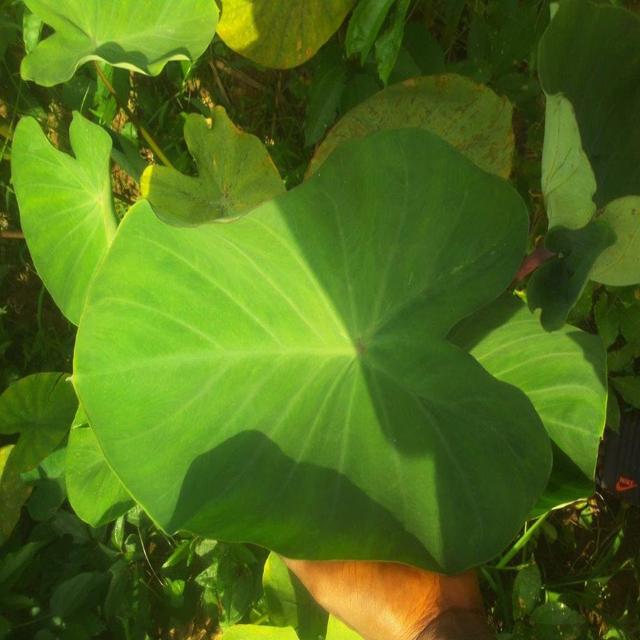
Label: Healthy